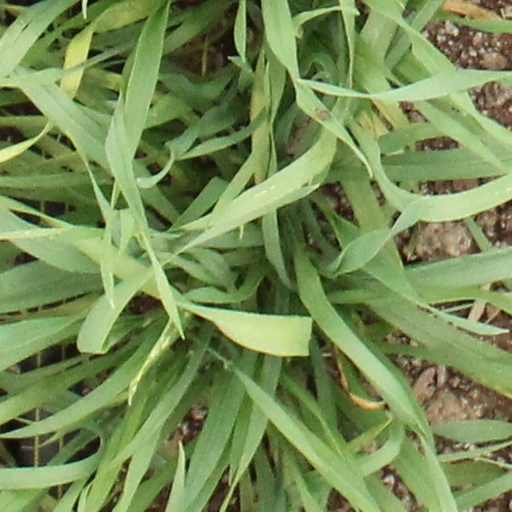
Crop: wheat